Gordie Johnson

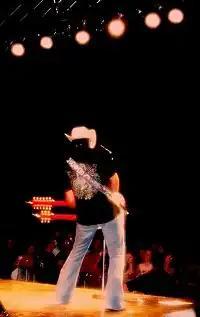
Johnson performing with Grady at the London Balloon Festival, 2006

Gordie Johnson (born 22 May 1964) is a Canadian musician, best known as the front man for the blues/reggae rock band Big Sugar, Austin-based blues/gospel band Sit Down Servant, and southern rock band Grady.